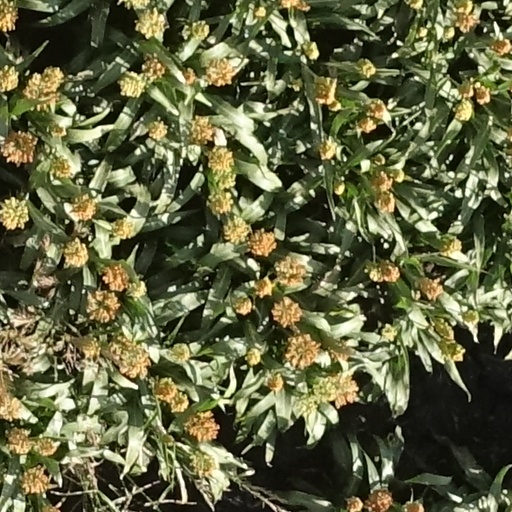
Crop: sorghum